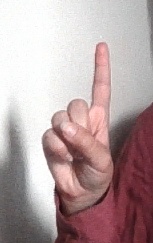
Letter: bb